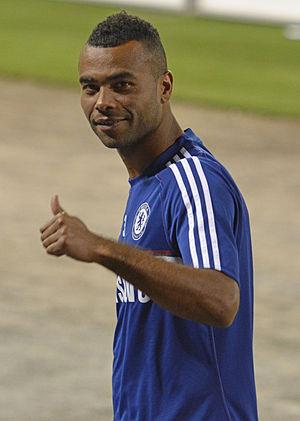
La Coupe d'Angleterre de football, officiellement Football Association Challenge Cup ou The Emirates FA Cup, est une compétition de football à élimination directe, fondée en 1871.